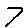
Label: 7